Semigraphics

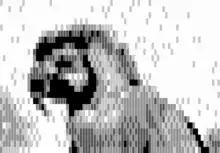
Image rendered using MDA block graphics

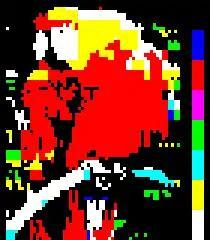
Color image rendered using Teletext semigraphic characters

Text-based semigraphics, pseudographics, or character graphics is a primitive method used in early text mode video hardware to emulate raster graphics without having to implement the logic for such a display mode.